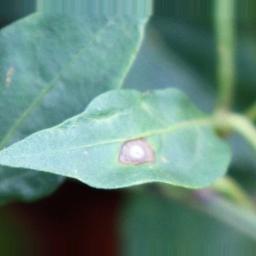
Label: cercospora